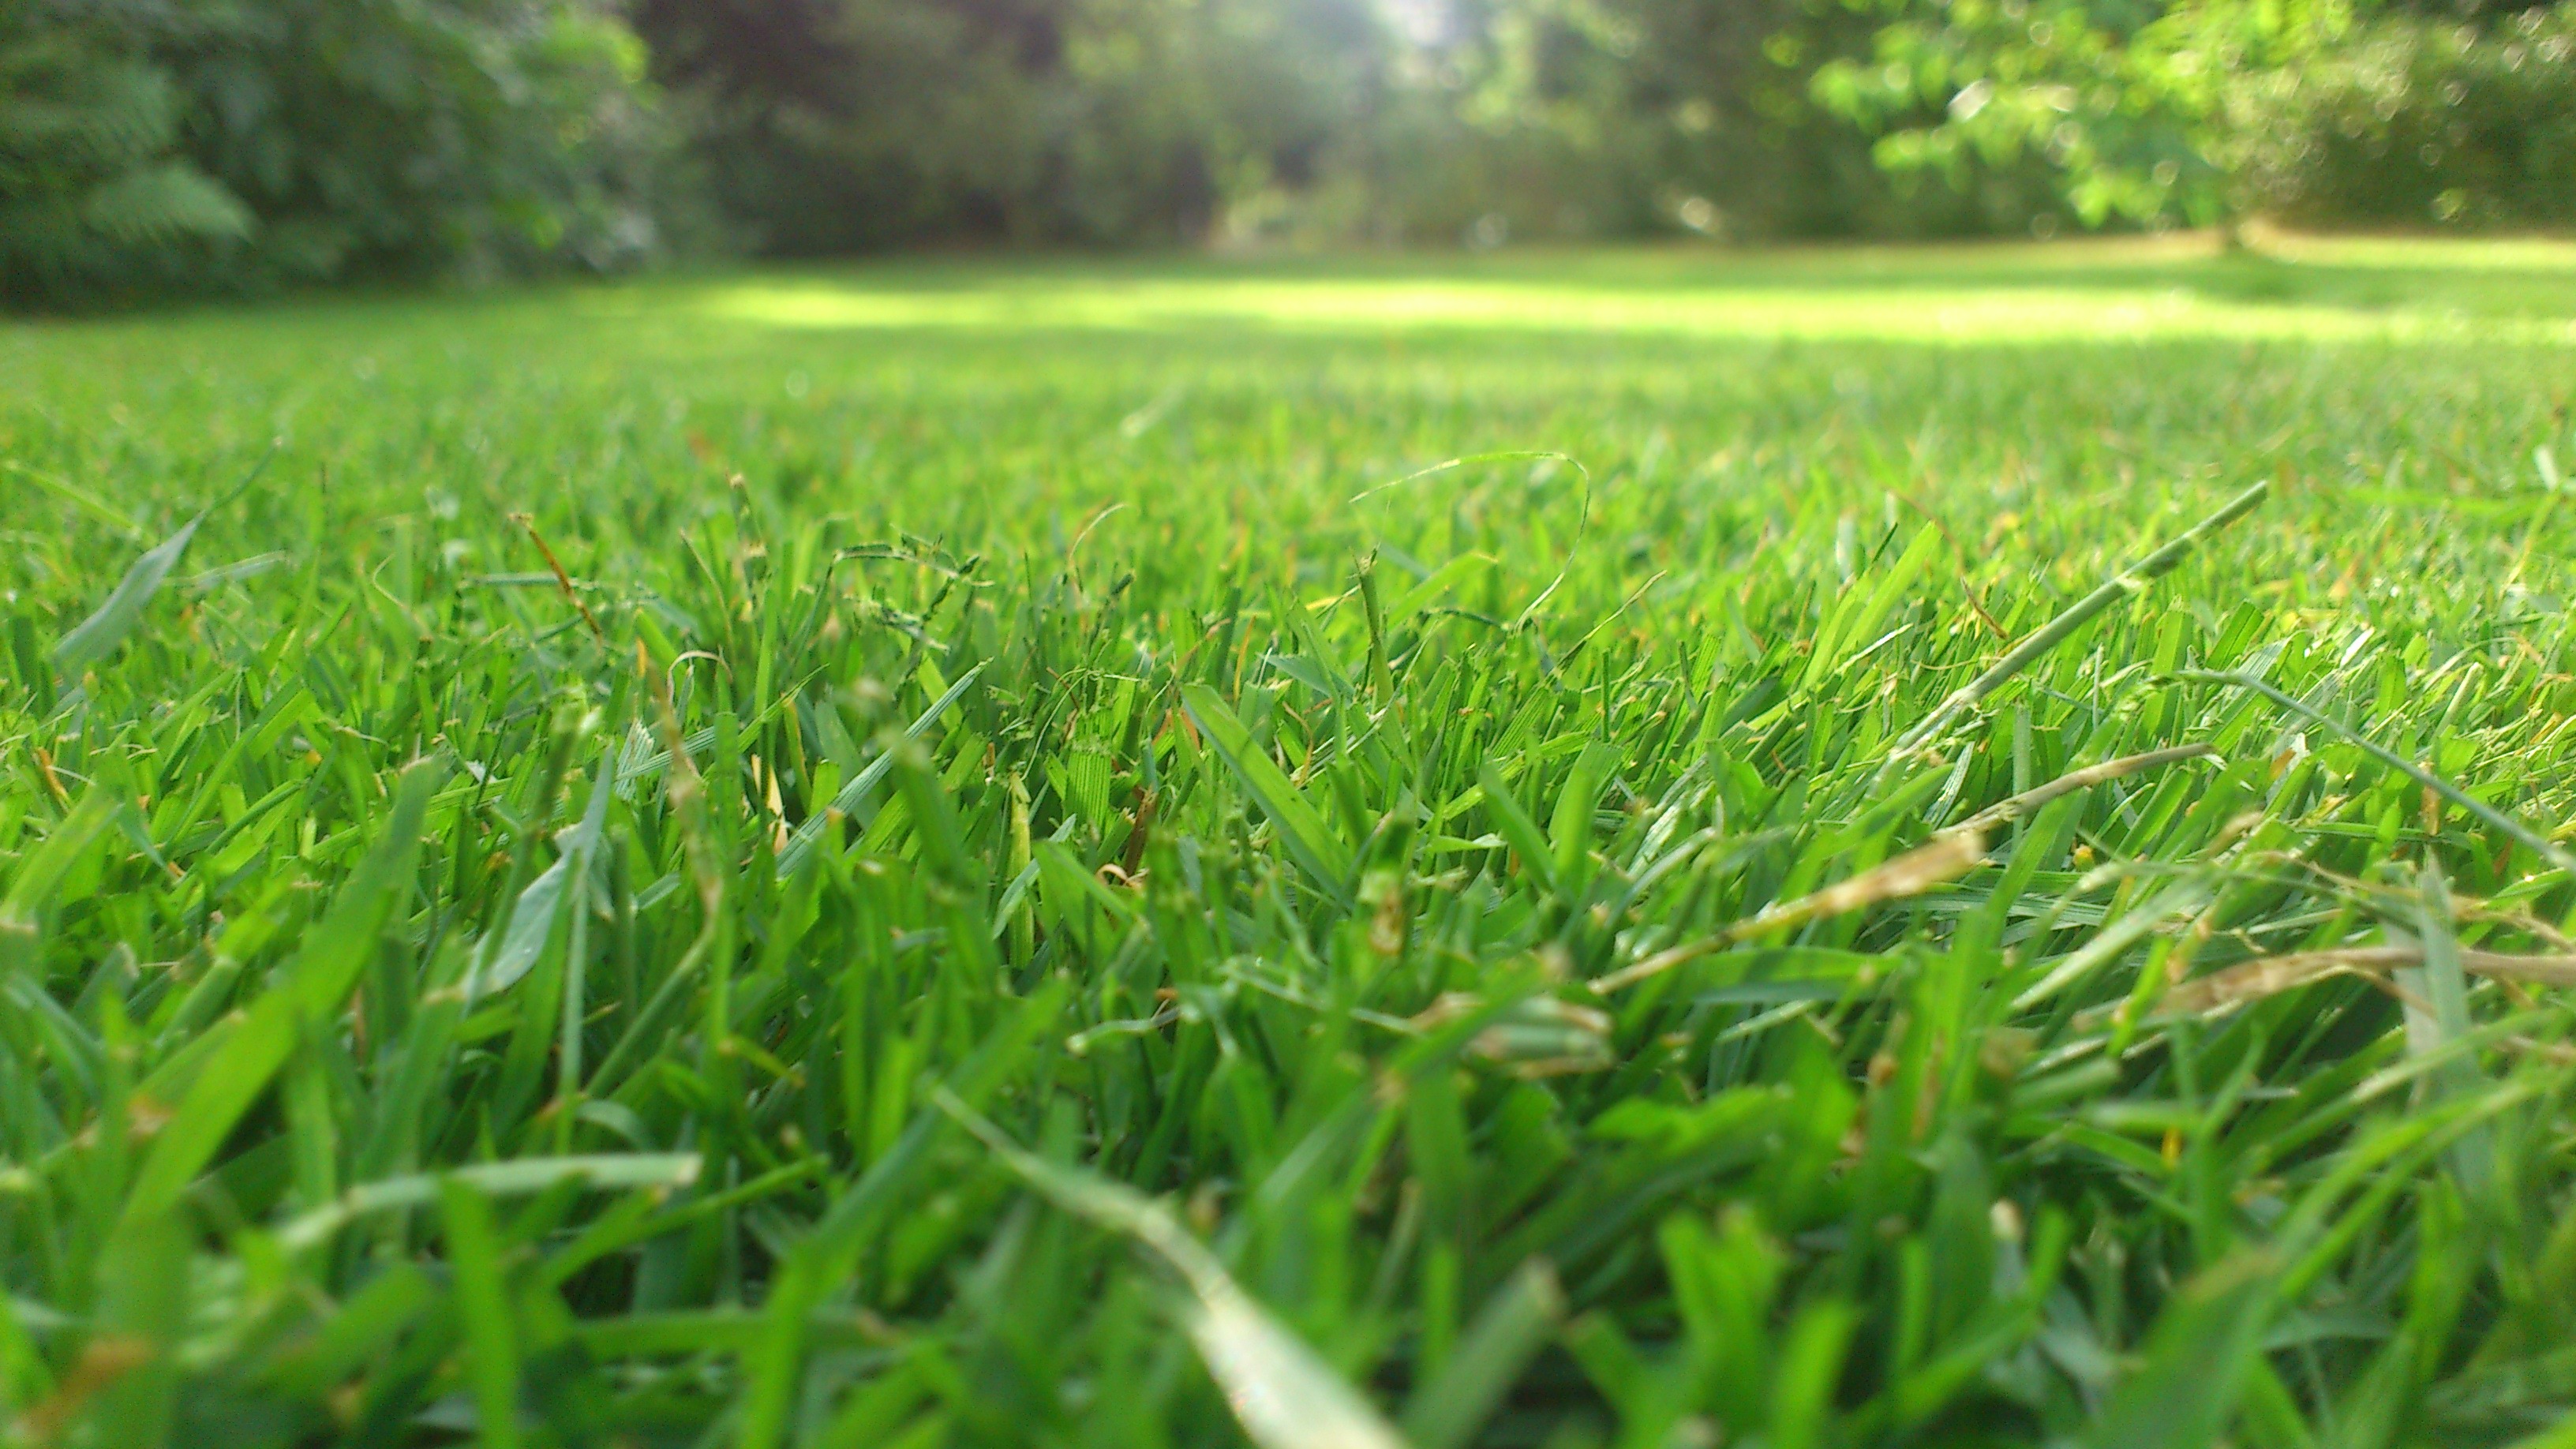
grass, plant, field, lawn, meadow, prairie, sunlight, leaf, flower, green, crop, pasture, soil, agriculture, garden, grassland, plantation, mowed, rush, habitat, mow, paddy field, flooring, grass family